Paul Weyrich

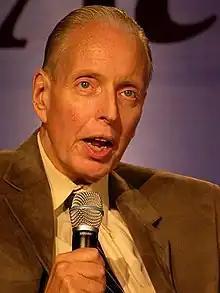
Weyrich in 2007

In 1966, Weyrich became press secretary to Republican U.S. Senator Gordon L. Allott of Colorado. While serving in this capacity, he met Jack Wilson, an aide of Joseph Coors, patriarch of the Coors brewing family. Frustrated with the state of public policy research, they founded Analysis and Research Inc. in 1971, but the organization failed to gain traction.